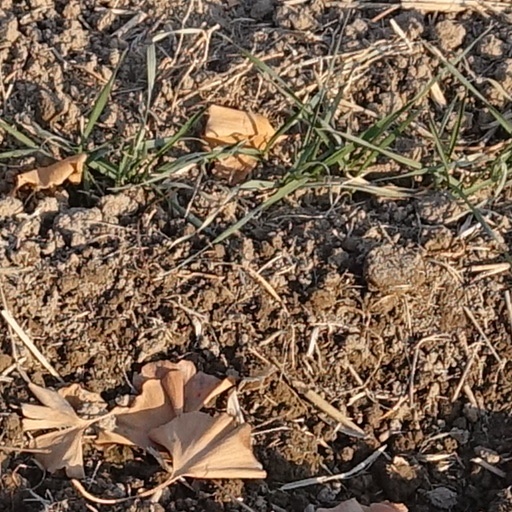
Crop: wheat